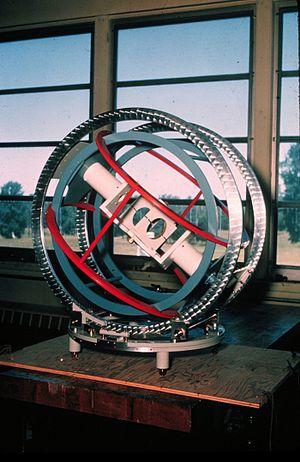
Un magnétomètre est un appareil qui sert à mesurer selon les cas l'intensité ou la direction d’un champ magnétique, ou l'aimantation d'un échantillon. Il repose sur un élément sensible au champ magnétique : le capteur de champ magnétique qui, lorsqu'il est associé à un dispositif électronique, permet d'extraire la mesure du champ magnétique. Il en existe différents types, basés sur des principes physiques différents.